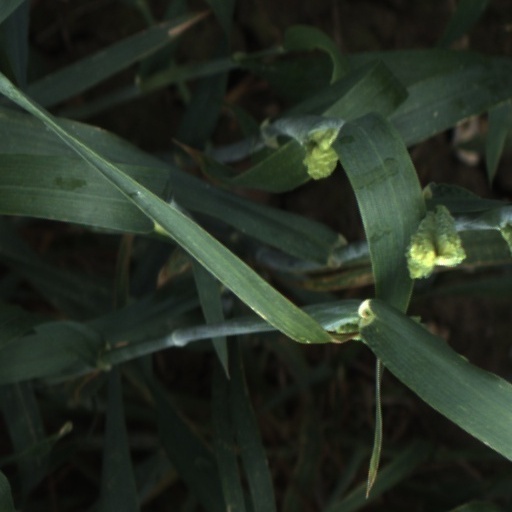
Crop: wheat